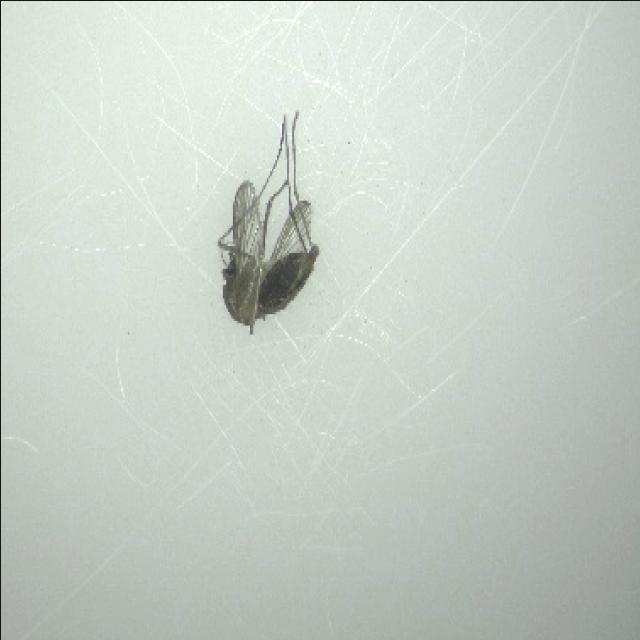
Species: culex_tritaeniorhynchus